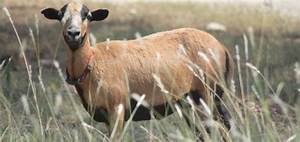
Label: sheep